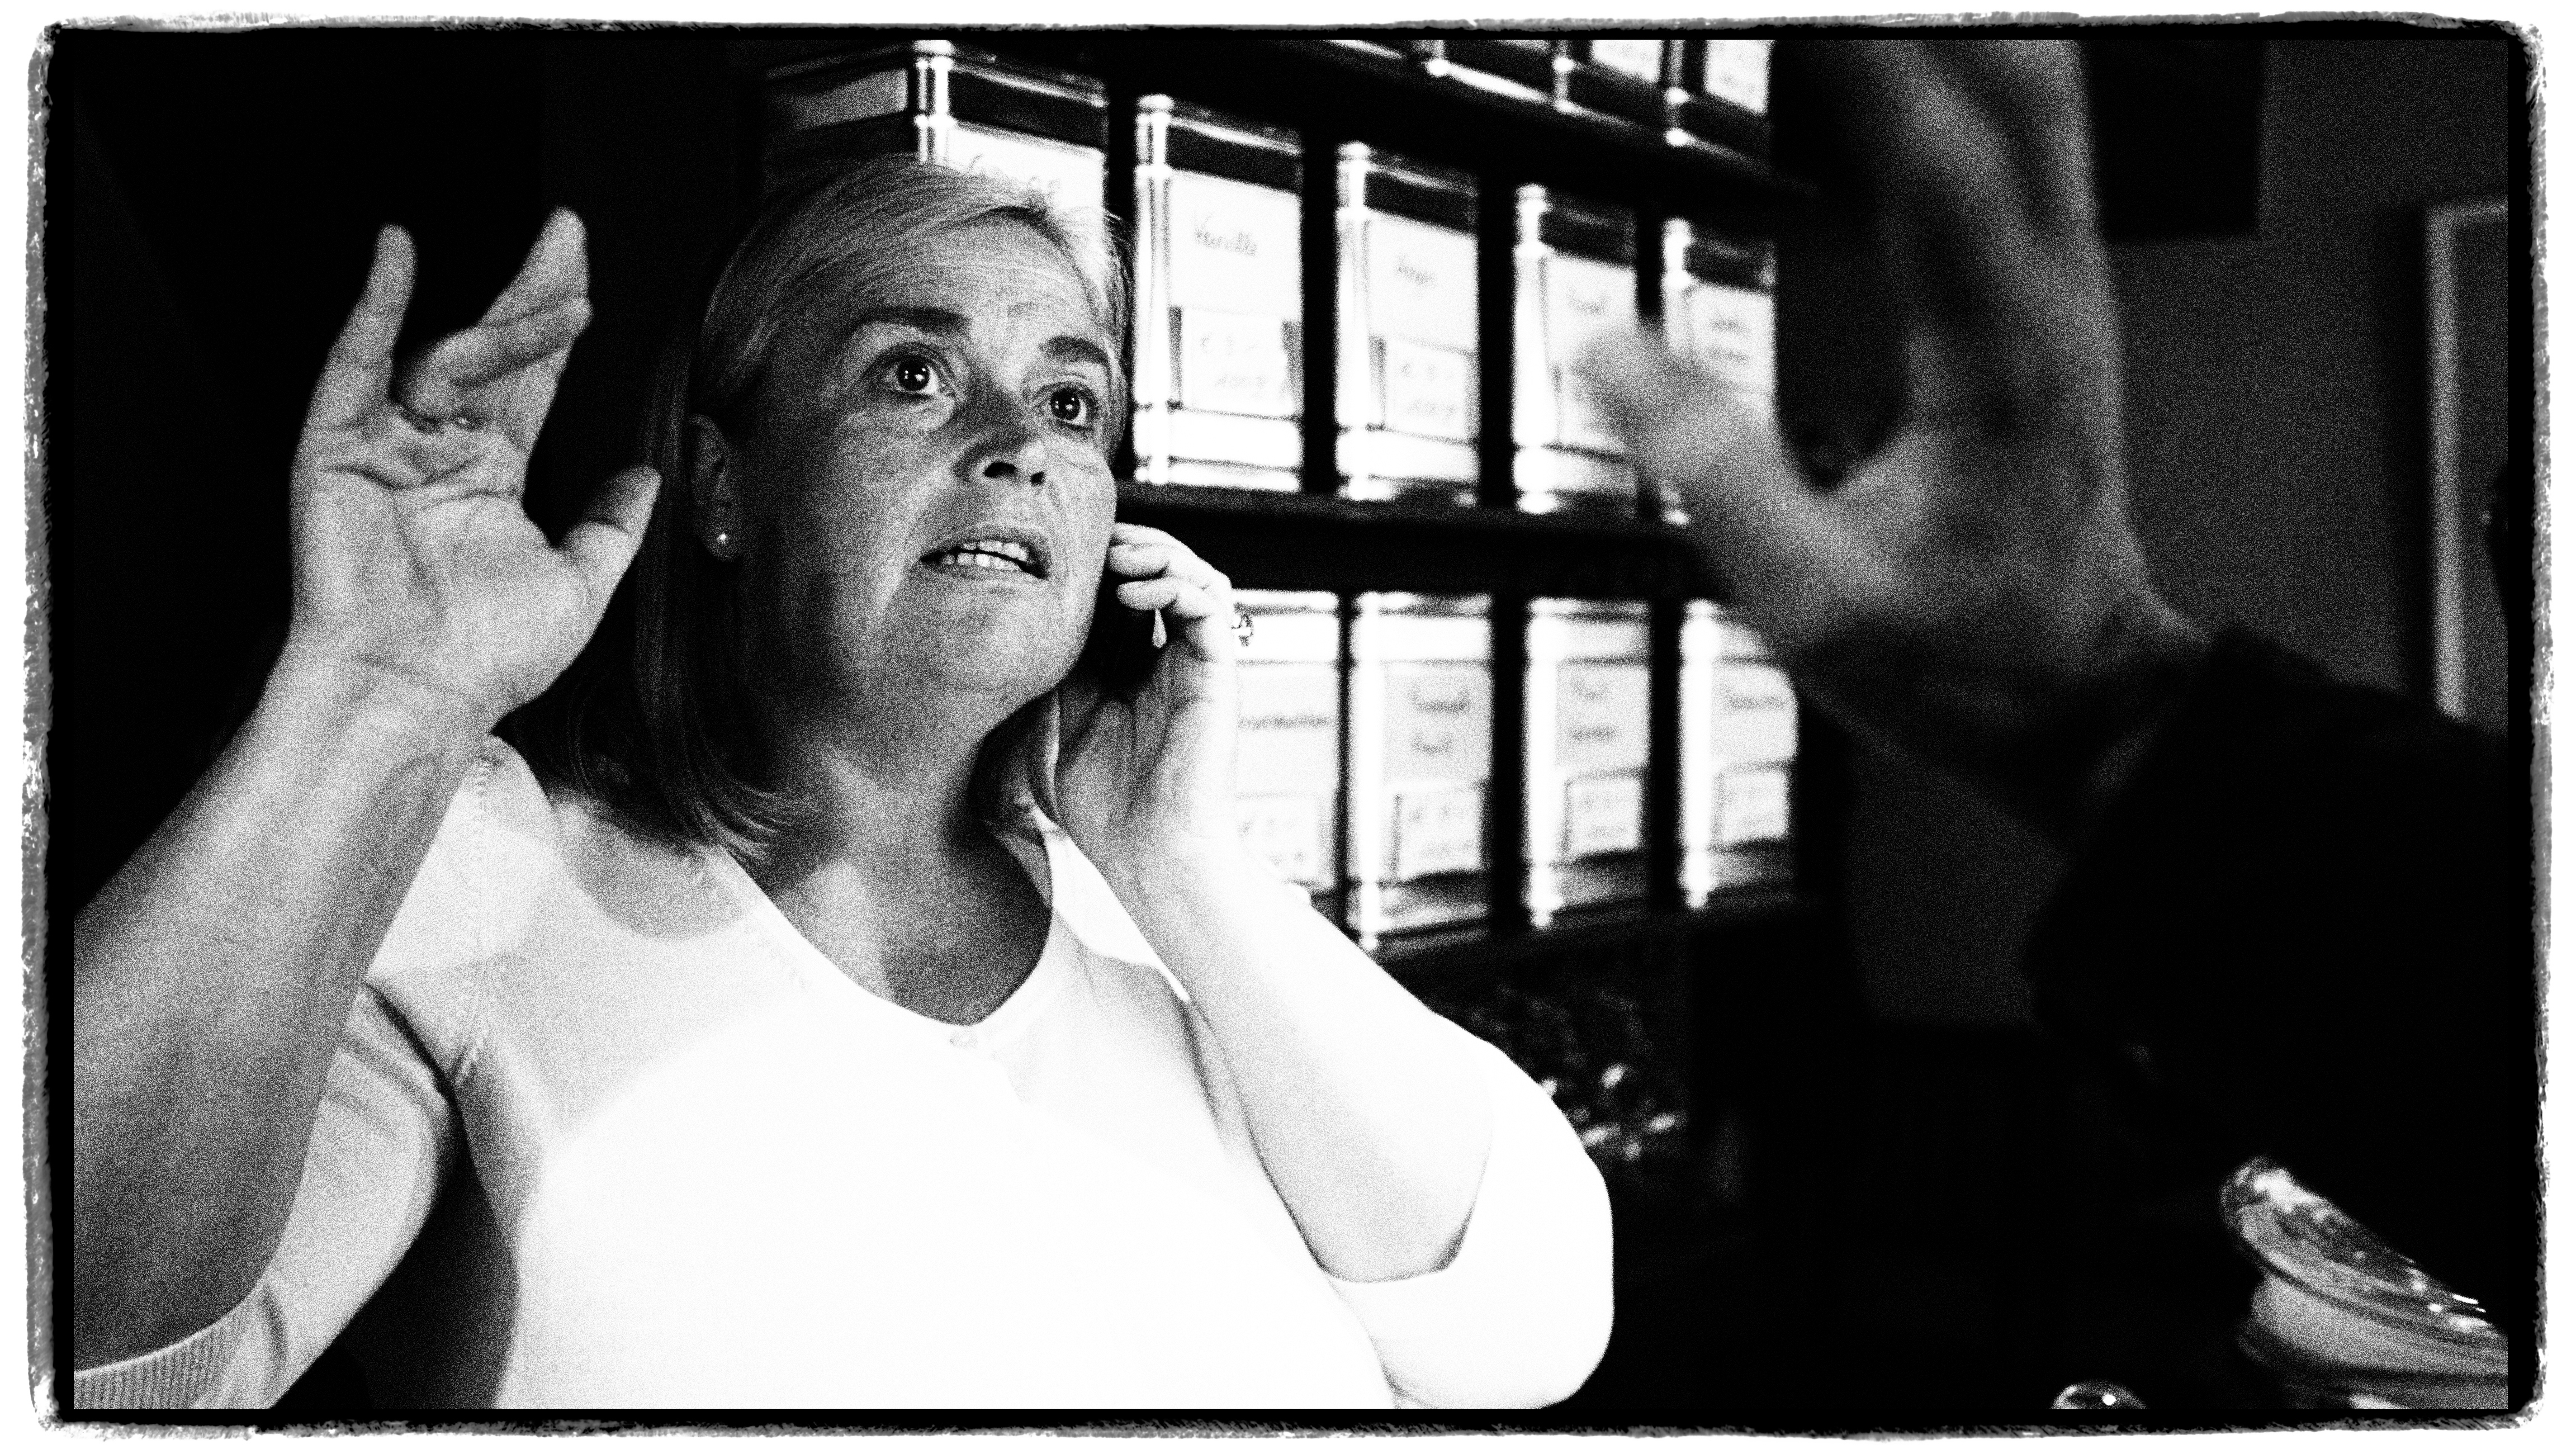
man, person, black and white, white, street, photography, ebook, training, black, monochrome, streetphotography, flickr, thomas, video, olympus, photograph, omd, fuji, leica, emotion, monochrom, leuthard, hcb, thomasleuthard, sense, monochrome photography, film noir